La fille du tambour-major

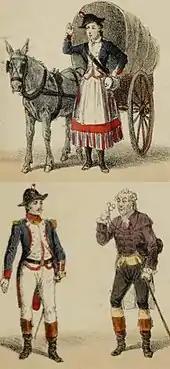
Costume designs, 1879: Claudine (top) and Robert and the duc (below)

While Stella continues to refuse to marry Bambini, the duc and duchesse attempt to persuade her and to keep Bambini happy. The French army has continued its advance and has arrived at Novara. Robert, Monthabor and Griolet take temporary residence in the palace, as does Claudine, determined to keep an eye on Robert, under the same roof as Stella. While this is going on, the duc's guests begin arriving for a ball intended to mark Stella's wedding. The party is interrupted by